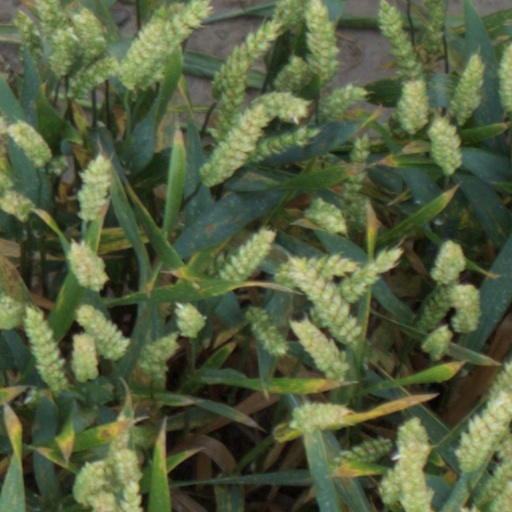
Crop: wheat